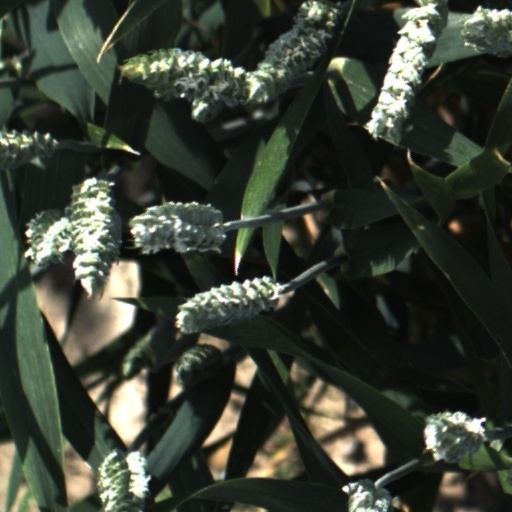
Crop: wheat